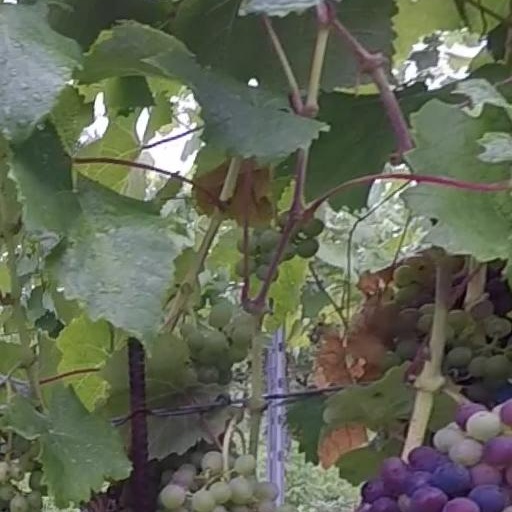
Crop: grape